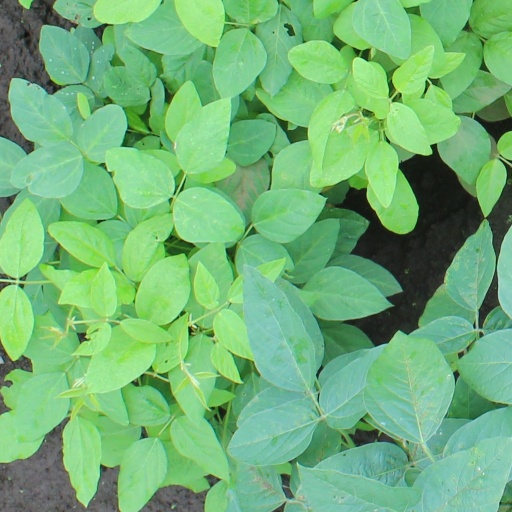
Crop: soybean